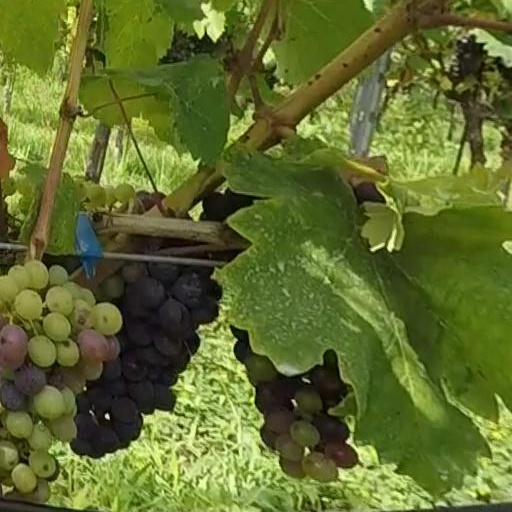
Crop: grape